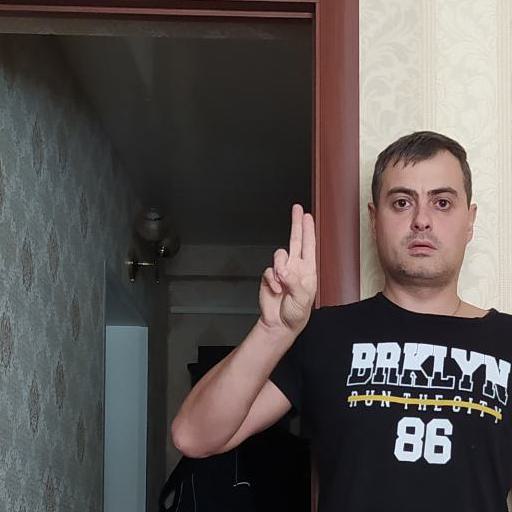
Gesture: two_up